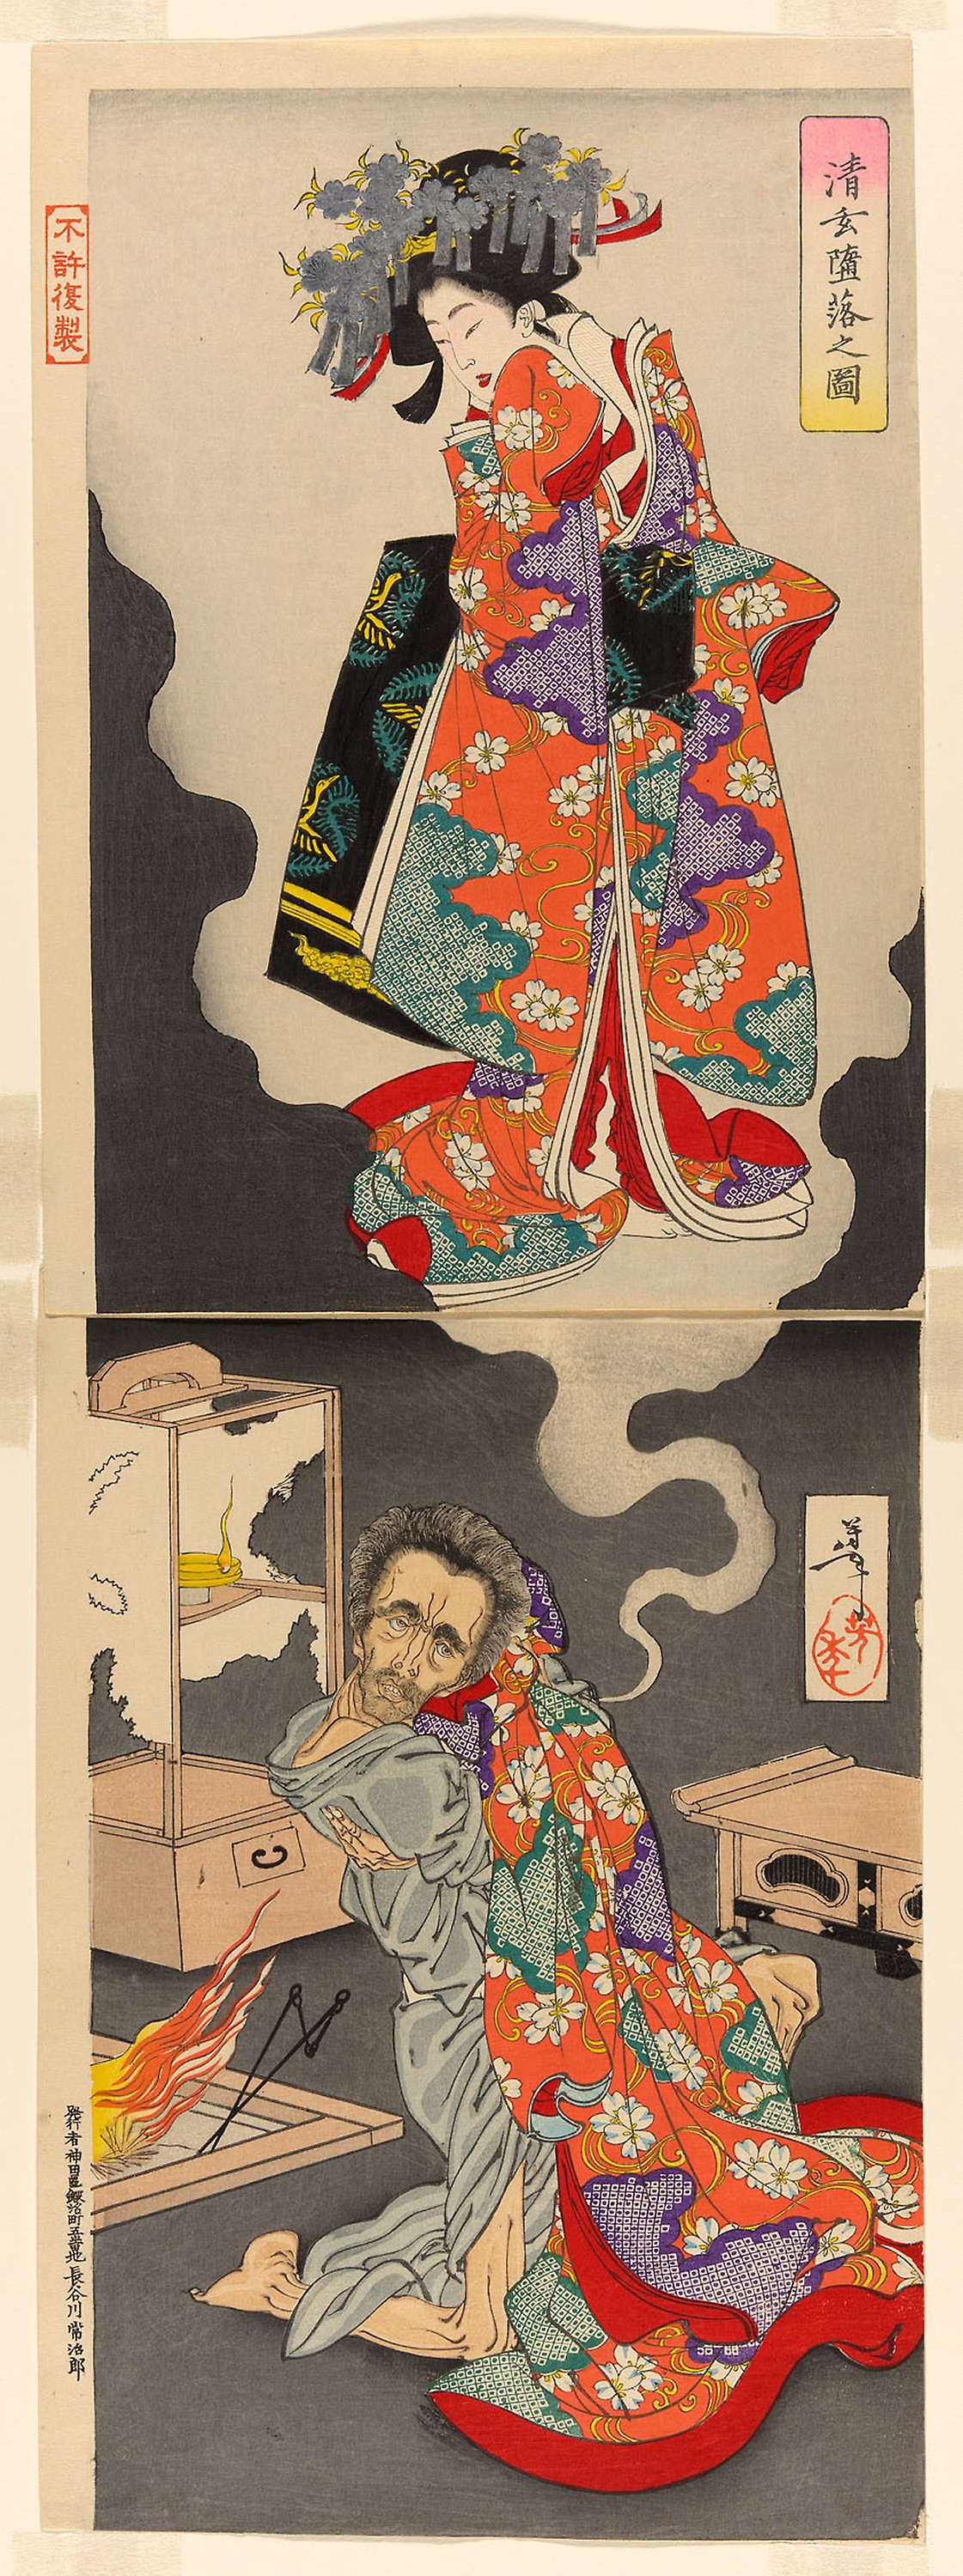
art, poster, comic book, illustration, printmaking, fiction, fictional character, comics, graphics